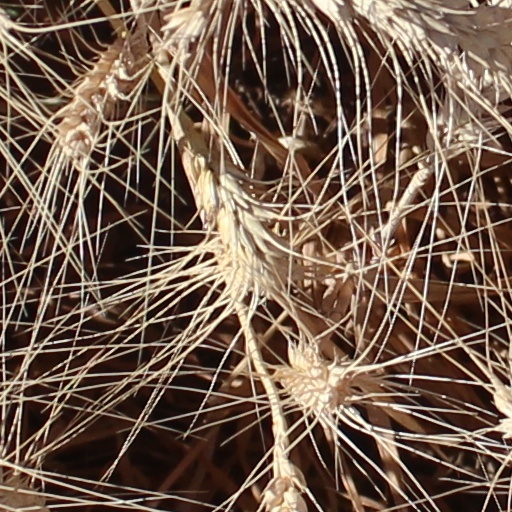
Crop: wheat